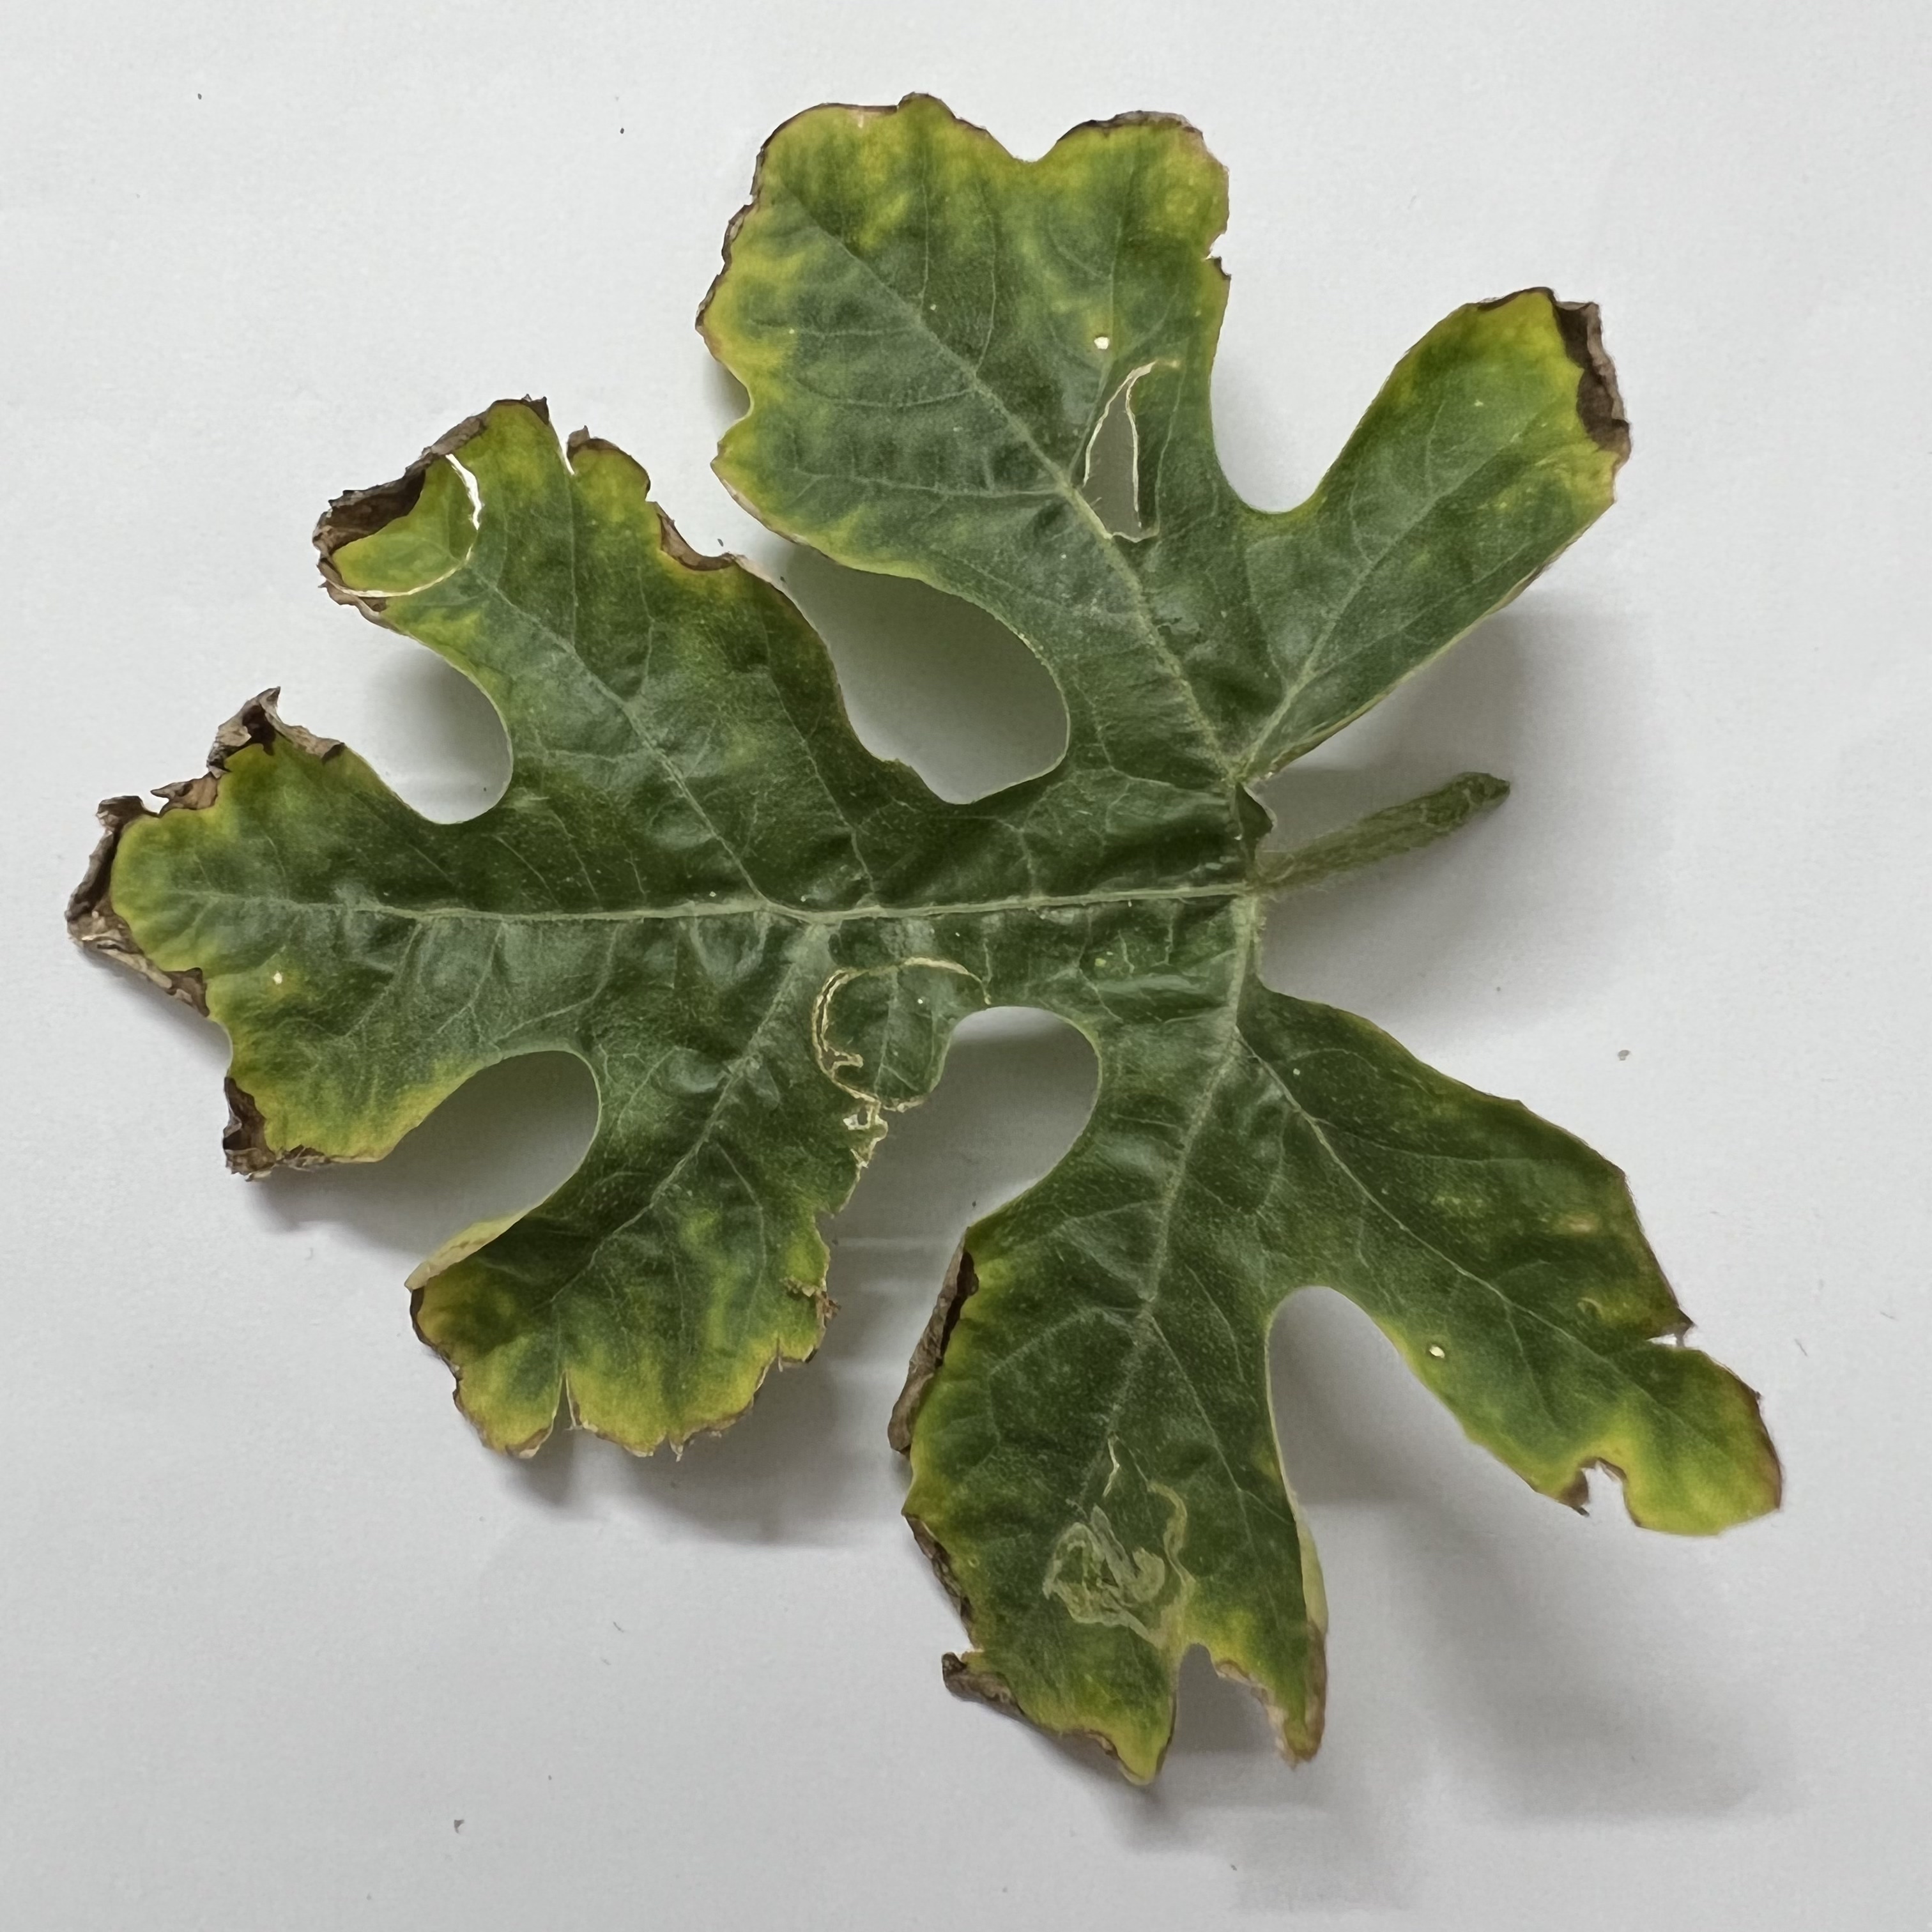
Label: Downy_Mildew